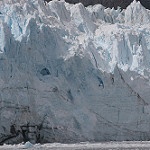
Label: glacier